Monaco Grand Prix

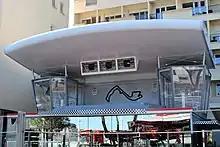
The podium was installed in 2017

By the start of the 1970s, efforts by Jackie Stewart saw several Formula One events cancelled because of safety concerns. For the 1969 event, Armco barriers were placed at specific points for the first time in the circuit's history. Before that, the circuit's conditions were (aside from the removal of people's production cars parked on the side of the road) virtually identical to everyday road use. If a driver went off, he had a chance to crash into whatever was next to the track (buildings, trees, lamp posts, glass windows, and even a train station), and in Alberto Ascari's and Paul Hawkins's cases, the harbour water, because the concrete road the course used had no Armco to protect the drivers from going off the track and into the Mediterranean. The circuit gained more Armco in specific points for the next two races, and by 1972, the circuit was almost completely Armco-lined. For the first time in its history, the Monaco circuit was altered in 1972, as the pits were moved next to the waterfront straight between the chicane and Tabac, and the chicane was moved further forward right before Tabac, becoming the junction point between the pits and the course. The course was changed again for the 1973 race. The Rainier III Nautical Stadium was constructed where the straight that went behind the pits was, and the circuit introduced a double chicane that went around the new swimming pool (this chicane complex is known today as "Swimming Pool"). This created space for a whole new pit facility, and in 1976 the course was altered yet again; the Sainte Devote corner was made slower and a chicane was placed right before the pit straight.